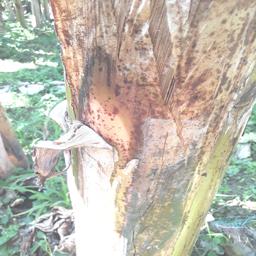
Label: PSEUDOSTEM WEEVIL